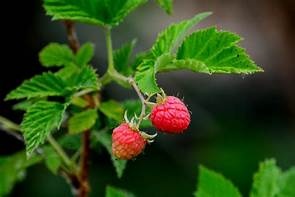
Label: raspberry